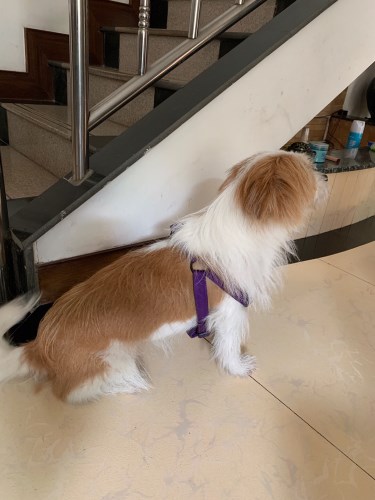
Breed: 806-n000129-papillon